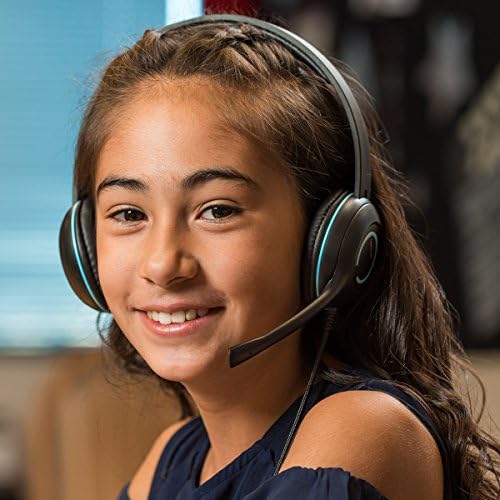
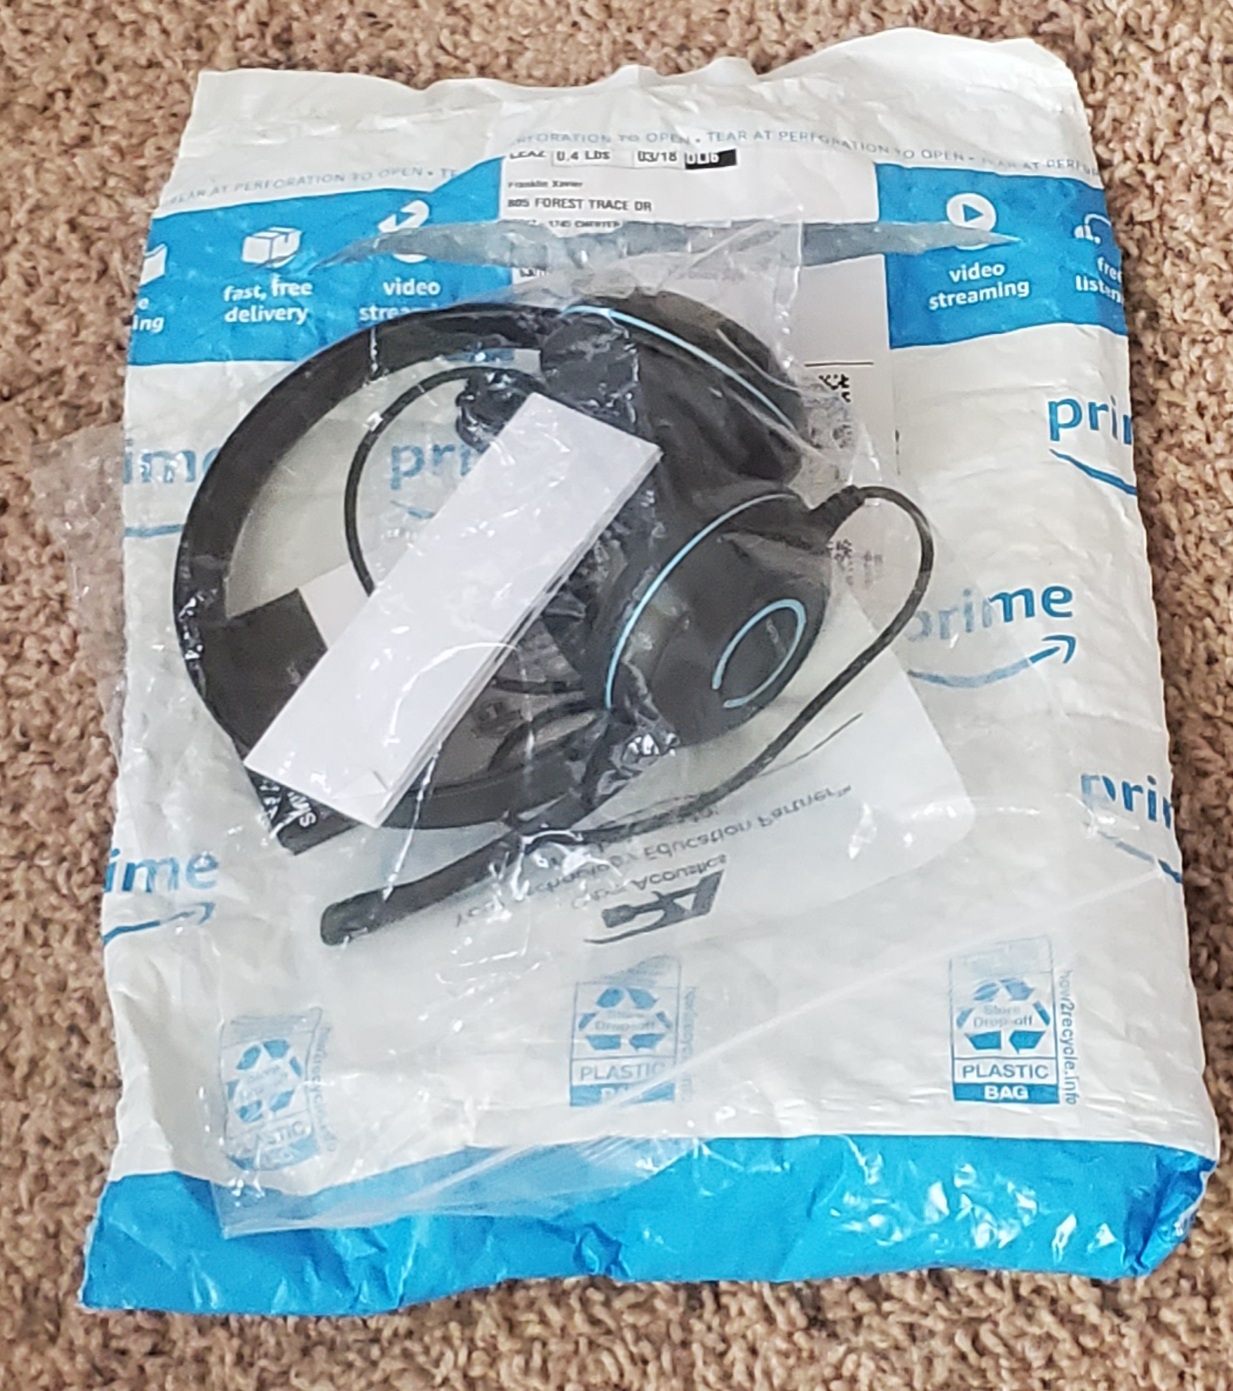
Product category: headphones
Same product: yes